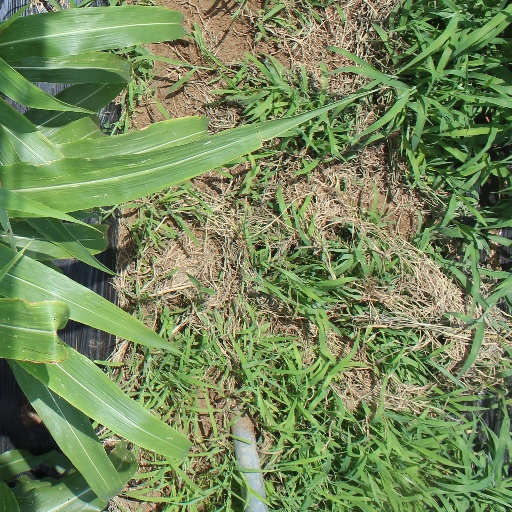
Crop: sorghum